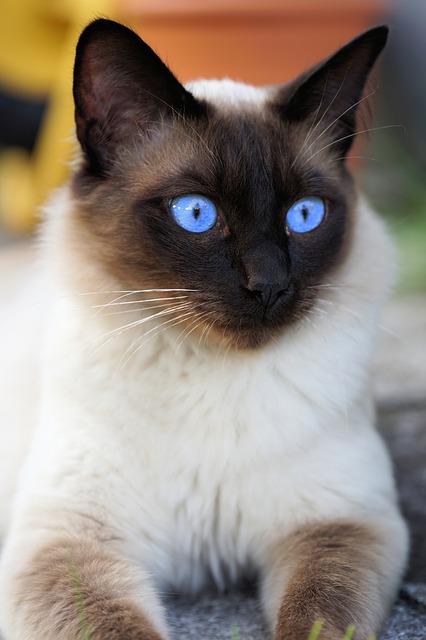
Label: gatto